Sarayönü Square

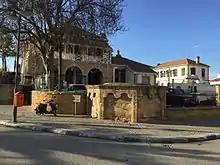
The fountain at Sarayönü Square

The fountain at the square, which stands at the corner of the Law Courts, was built in the Ottoman period. Giovanni Mariti wrote of the fountain's existence in the 1760s, stating that it was well-supplied with water. The fountain was once supplied with water from the Arab Ahmet water source, but has not been functional for a long time. The fountain has an octagonal plan and has one fountain on every side, within niches. The fountain was covered by a frame supported by columns until the 1950s, but this frame was removed at that time. In 1976, the fountain was restored by the Turkish Cypriot Department of Antiquities.